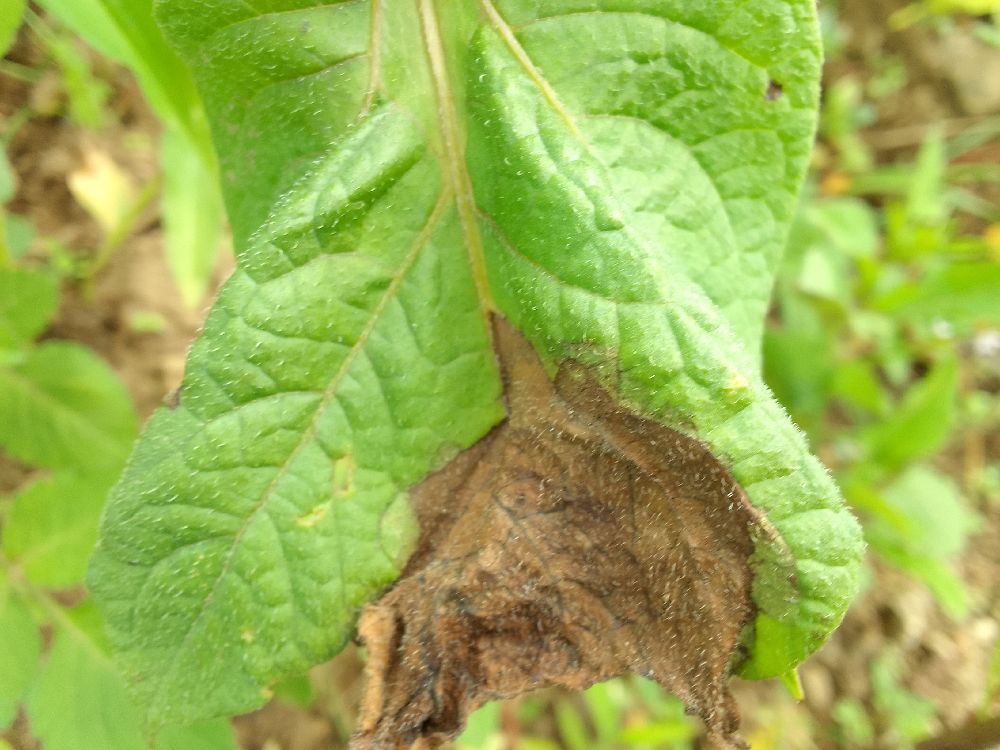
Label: Late blight